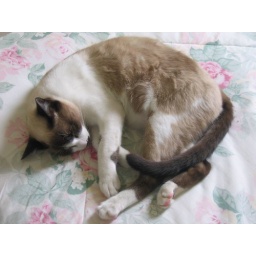
Cookie sleeping in mom's bed